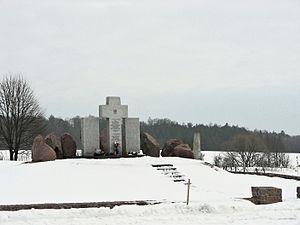
Huta Pieniacka fut un village polonais de 1 000 habitants en Galicie, dans le secteur de Ternopil. Avant la guerre il faisait partie de la voïvodie de Tarnopol, alors une partie de la Pologne.